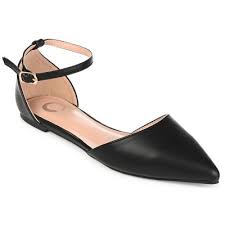
Label: Ballet Flat